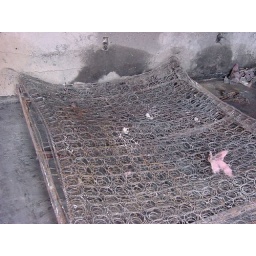
The fire started in the bedroom - this is what was left of the bed